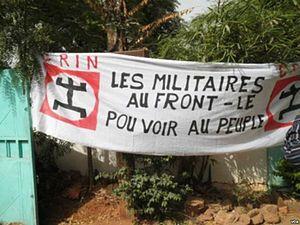
Le coup d'État militaire de 2012 au Mali est un évènement majeur de l'insurrection malienne de 2012 ayant débuté à partir du 21 mars 2012.